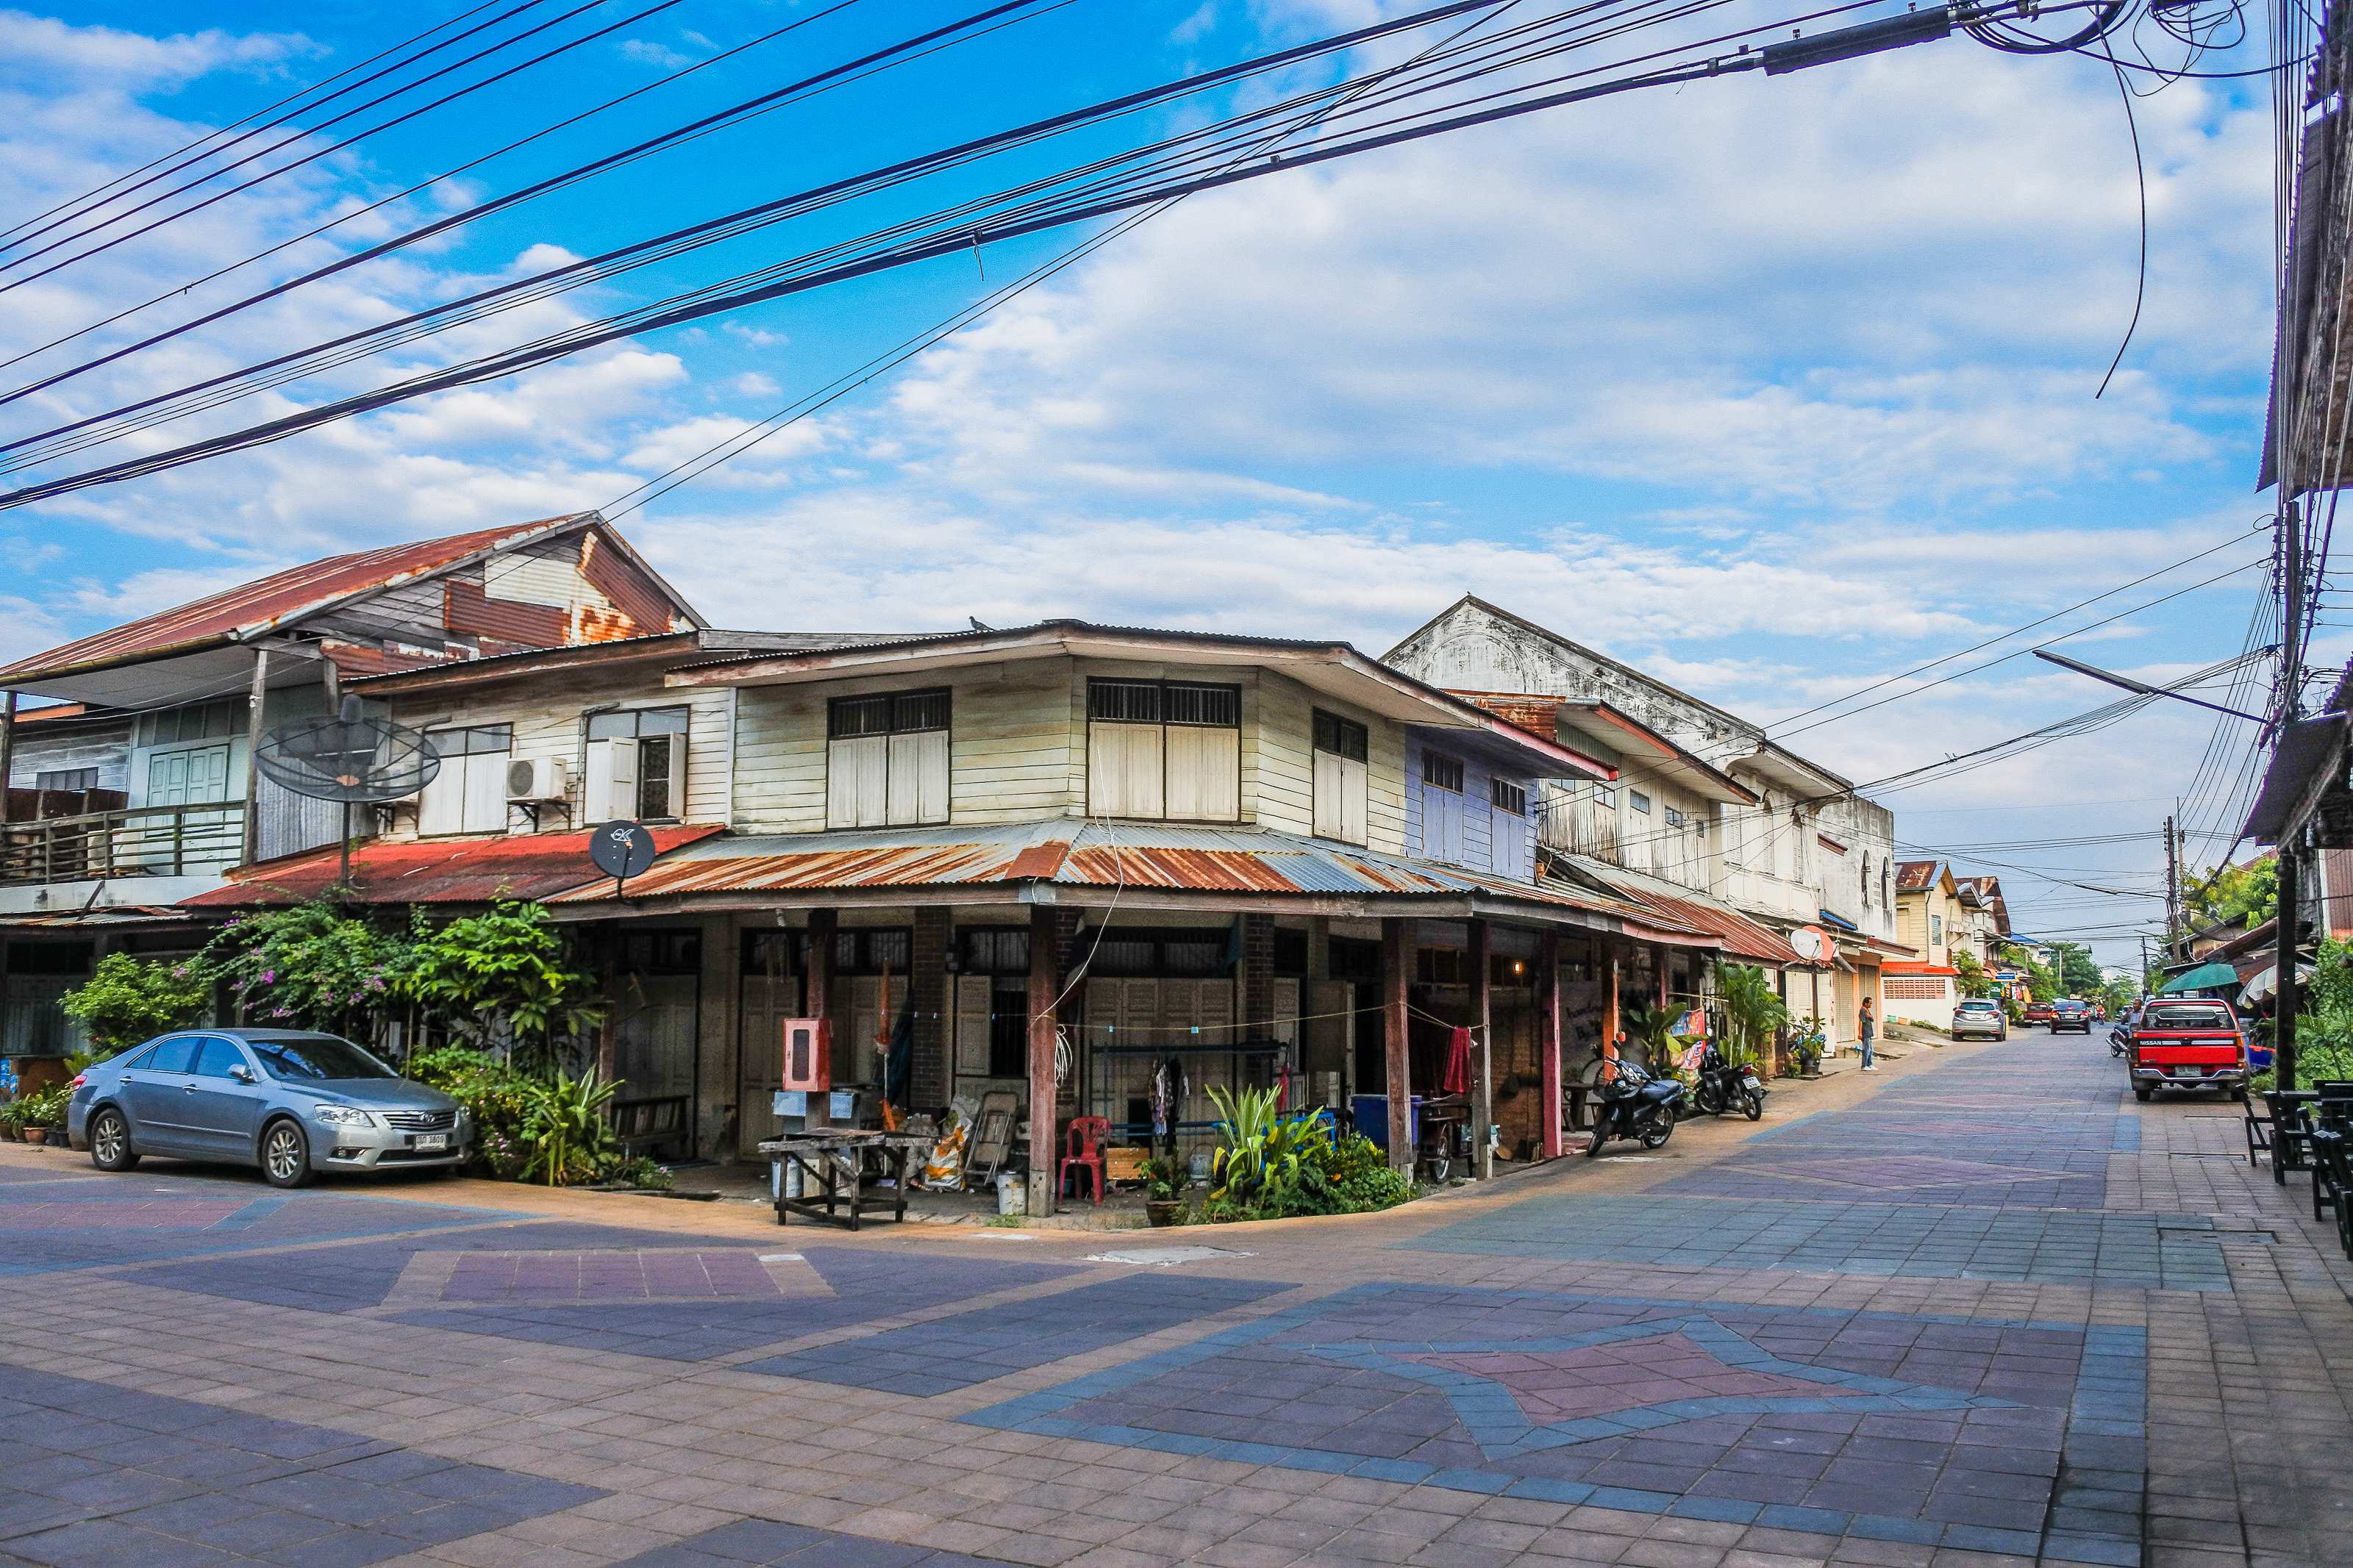
door, city, facade, tourism, house, yasothon, ban, building, tourist, rustic, thailand, portuguese, wood, entrance, decoration, architecture, sky, sino, historic, town, old, asia, tha, ancient, water, classic, blue, vintage, travel, landscape, neighbourhood, residential area, property, mixed use, street, real estate, home, downtown, road, suburb, vehicle, thoroughfare, compact car, vacation, sidewalk, urban design